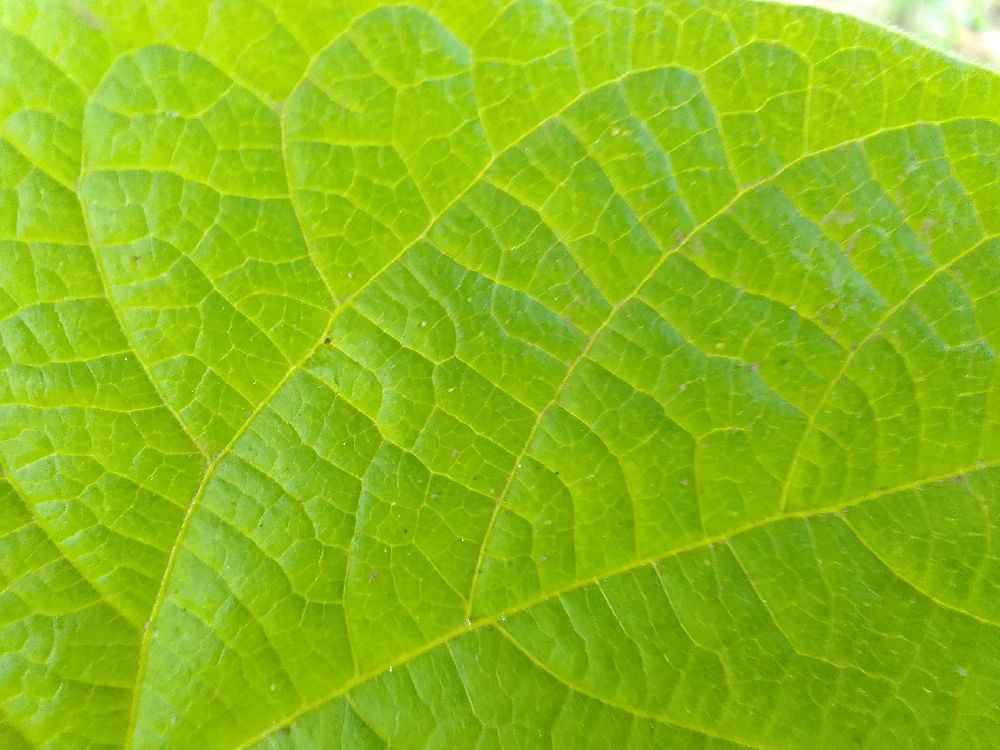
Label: healthy